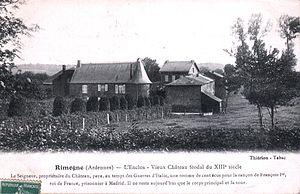
Rimogne est une commune française, située dans le département des Ardennes en région Grand Est.